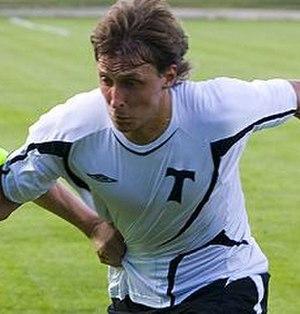
Vladimir Voskoboinikov est un footballeur de nationalité estonienne, issu de la minorité russe, né le 2 février 1983 à Tallinn en RSS d'Estonie. Il joue au poste de milieu offensif ou d'attaquant.